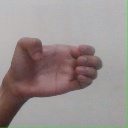
अक्षर: ख